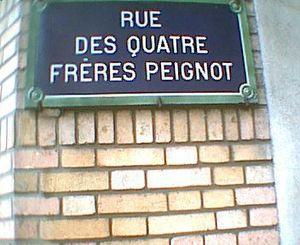
Plaque de la ""rue des Quatre-Frères-Peignot"", à Paris (XVe arrondissement)"